Adolphe Bousquet

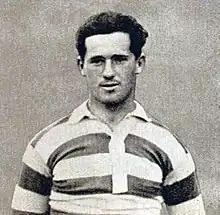
Adolphe Bousque (1922)

Adolphe René Bousquet (14 August 1899 – 17 March 1972) was a French rugby union player who competed in the 1920 Summer Olympics and in the 1924 Summer Olympics. He was born in Béziers and died in Béziers. He won the silver medal as member of the French team in 1920 as well as in 1924.